Count Only the Happy Moments

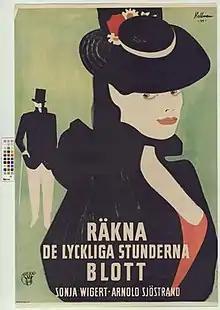

Count Only the Happy Moments (Swedish: Räkna de lyckliga stunderna blott) is a 1944 Swedish historical drama film directed by Rune Carlsten and starring Sonja Wigert, Arnold Sjöstrand and Olof Widgren. It was shot at the Centrumateljéerna Studios in Stockholm and on location in the Old Town and in Uppsala. The film's sets were designed by the art director Bertil Duroj. It is based on the 1882 Guy de Maupassant short story "Une" "veuve ("A widow")".